The Source (2011 film)

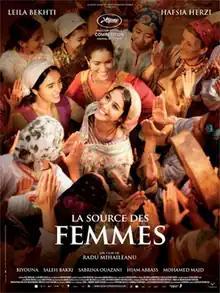
Theatrical release poster

The Source is a 2011 French drama-comedy film directed by Radu Mihăileanu, starring Leïla Bekhti and Hafsia Herzi. It premiered In Competition at the 2011 Cannes Film Festival.